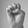
ASL letter: E